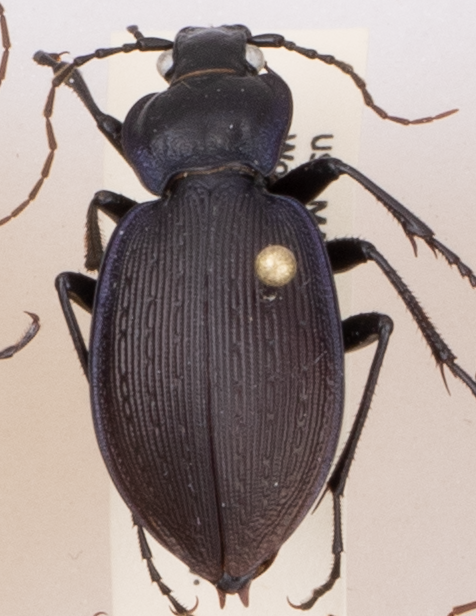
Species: Carabus goryi
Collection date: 2018-08-14
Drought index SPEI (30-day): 2.09
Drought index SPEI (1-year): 1.16
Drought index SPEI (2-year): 0.82